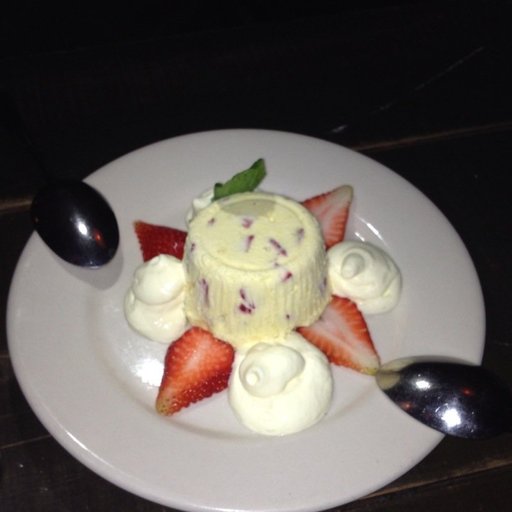
Label: panna_cotta